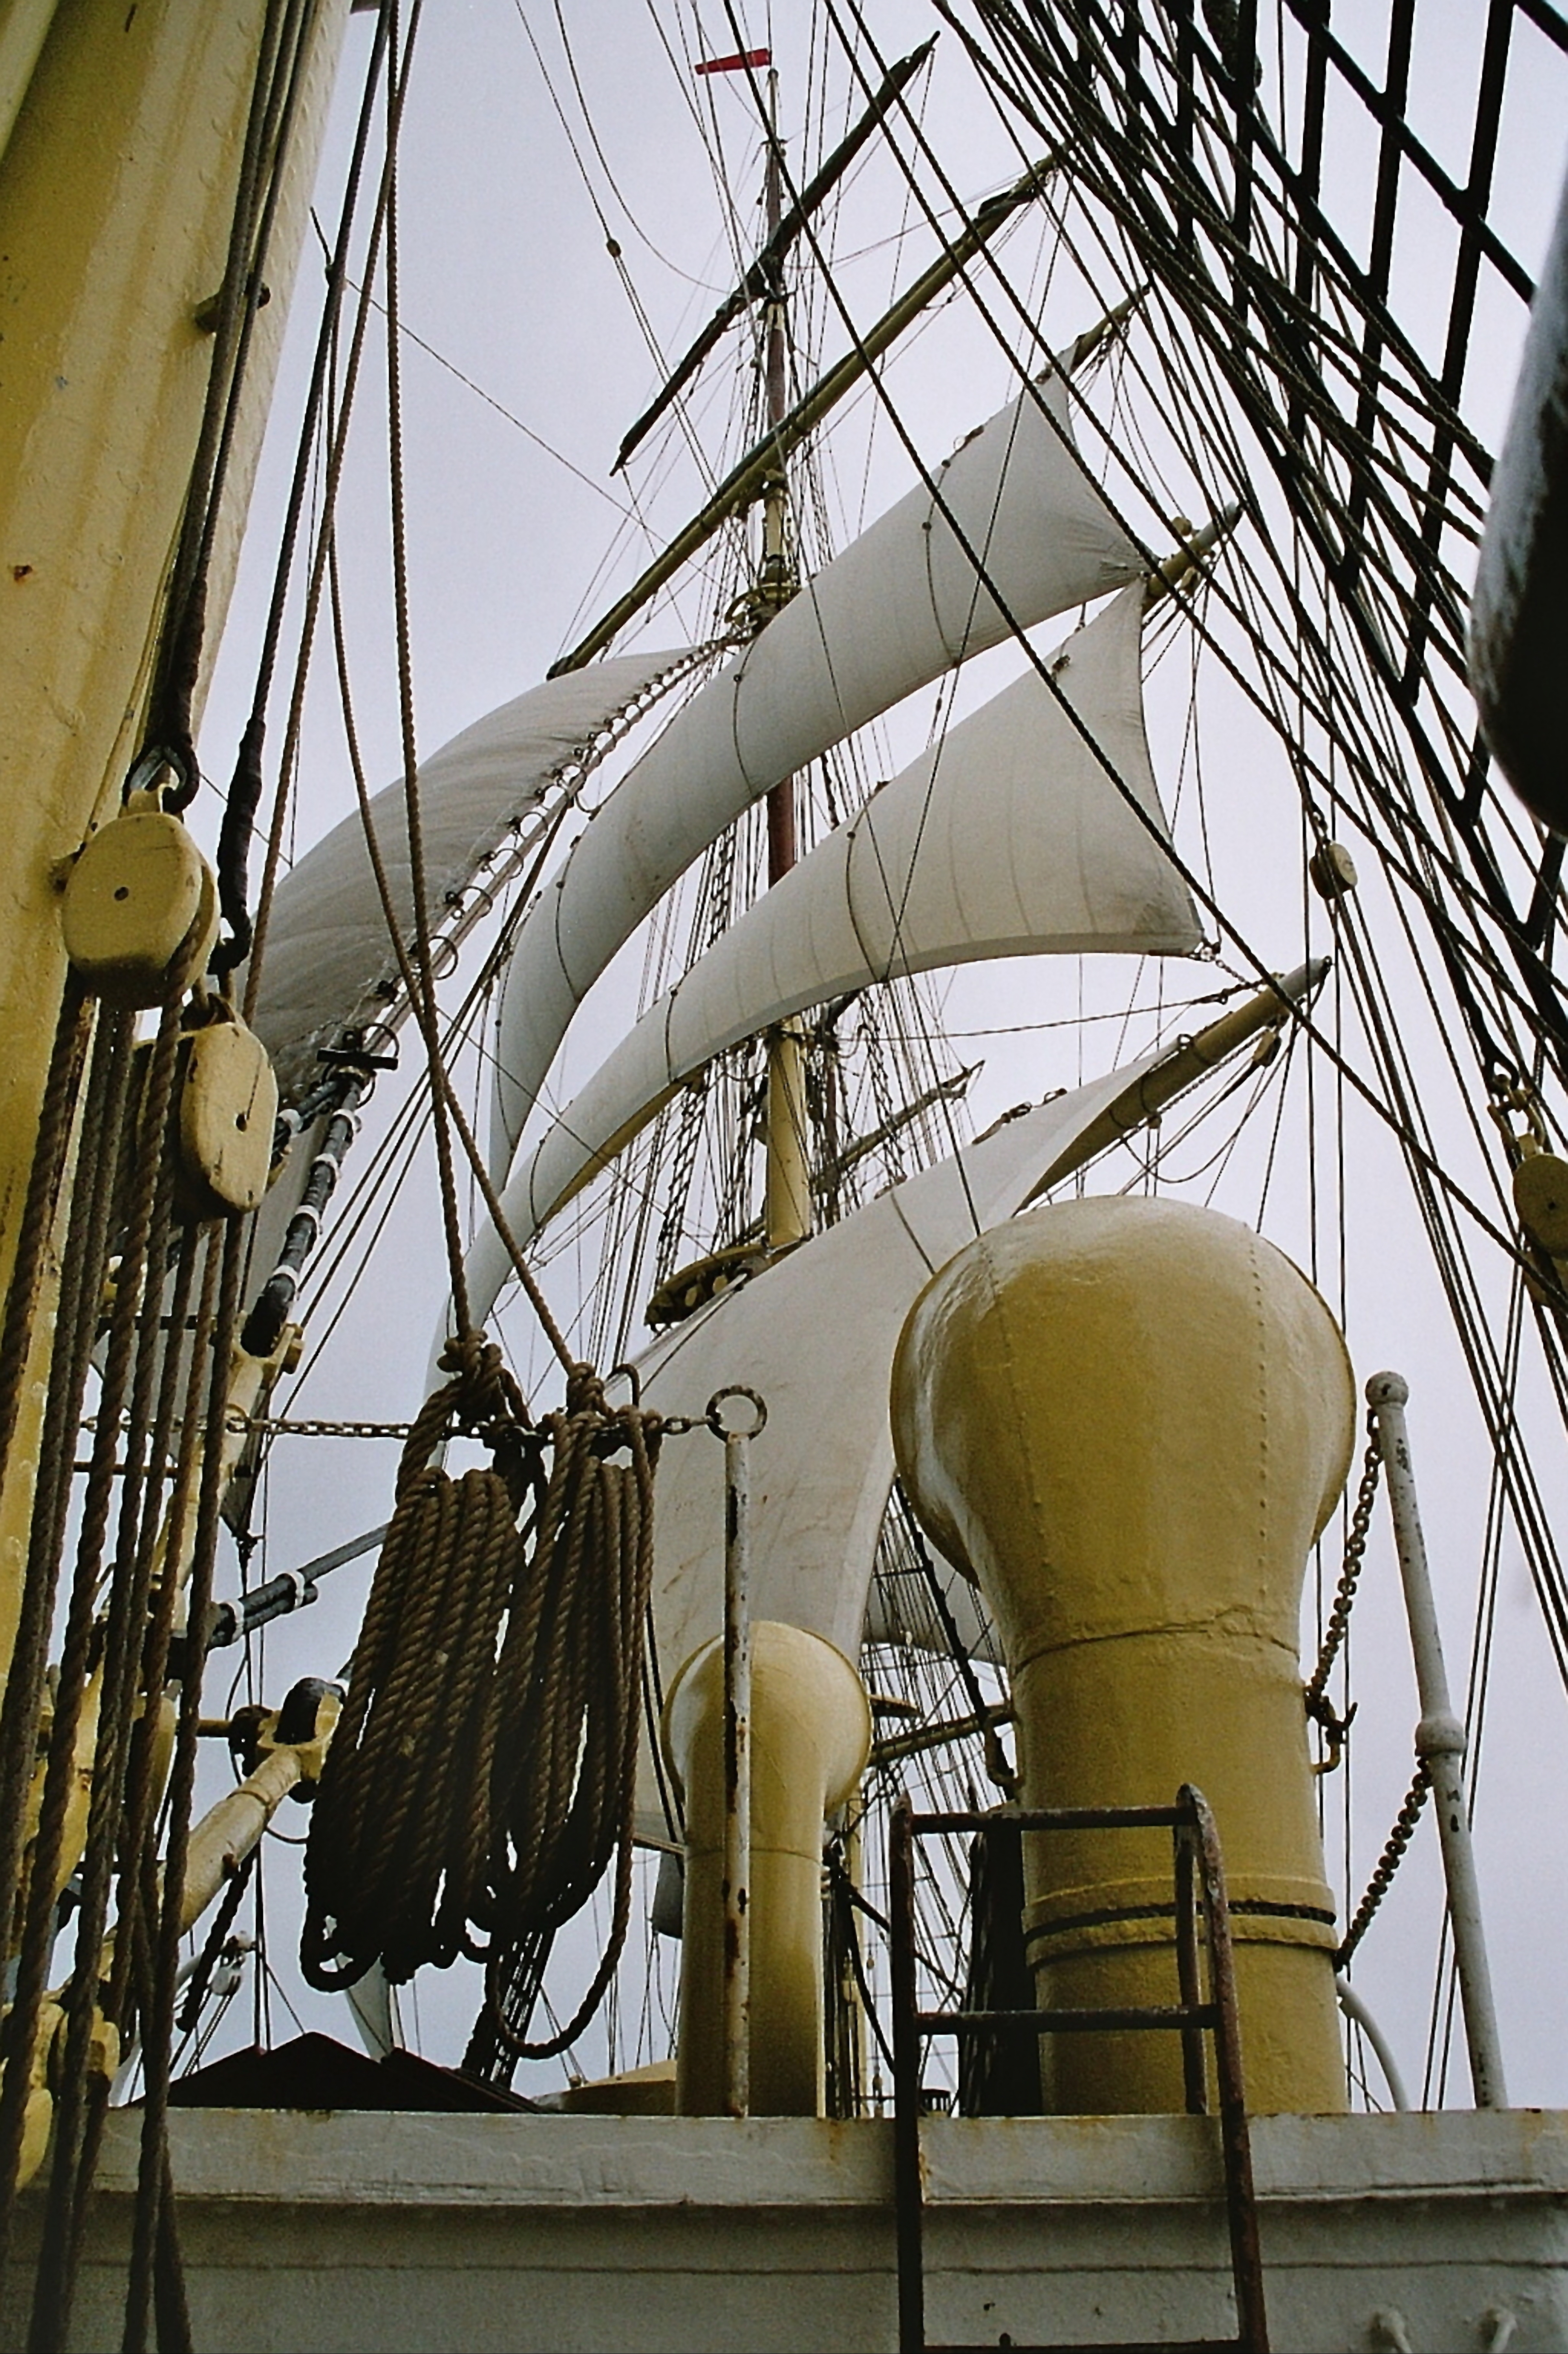
architecture, ship, vehicle, mast, rigging, industry, electricity, art, sail, tourist attraction, dome, sailing vessel, masts, sailing boat, urban area